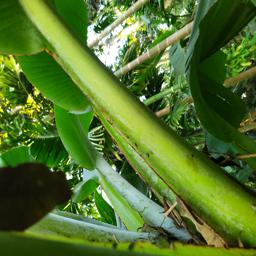
Label: JAHAJI STEM